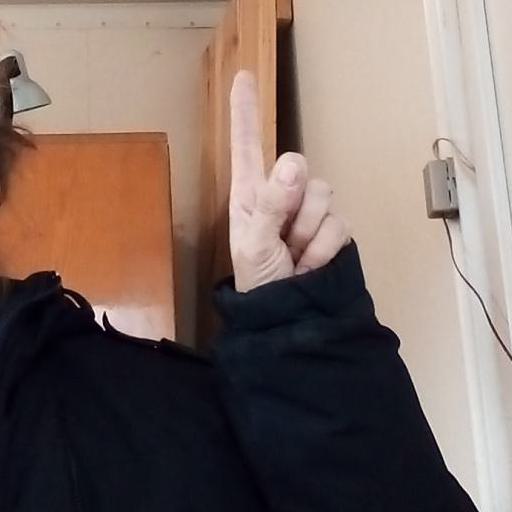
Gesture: one